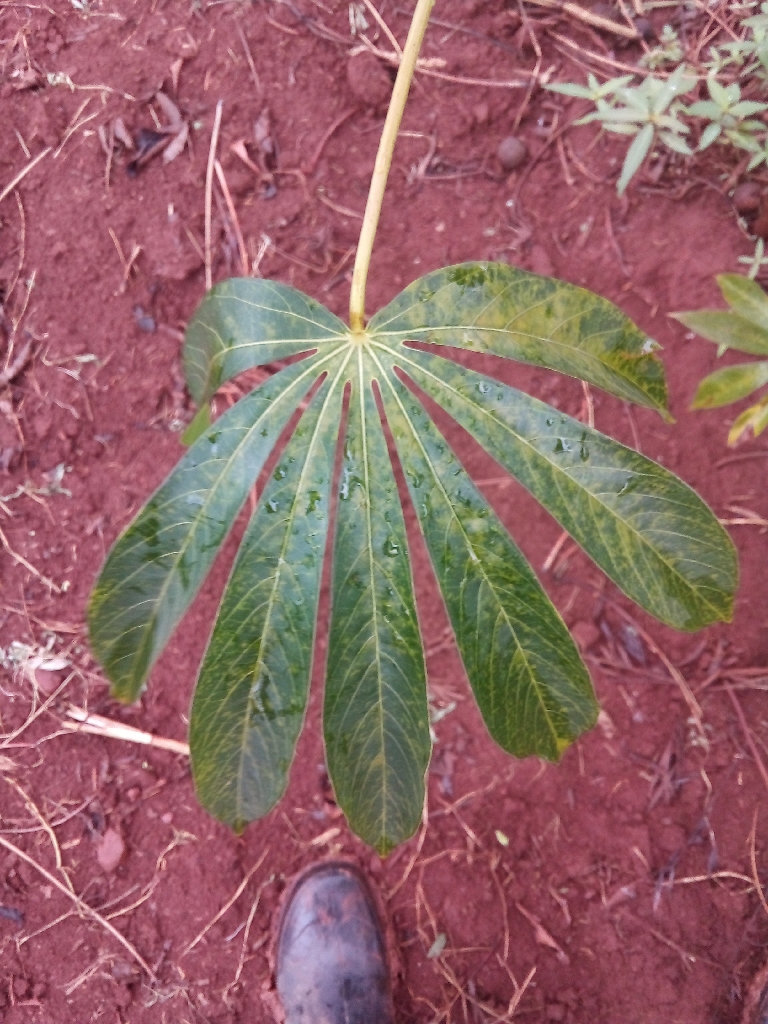
Label: cassava brown streak disease (cbsd)